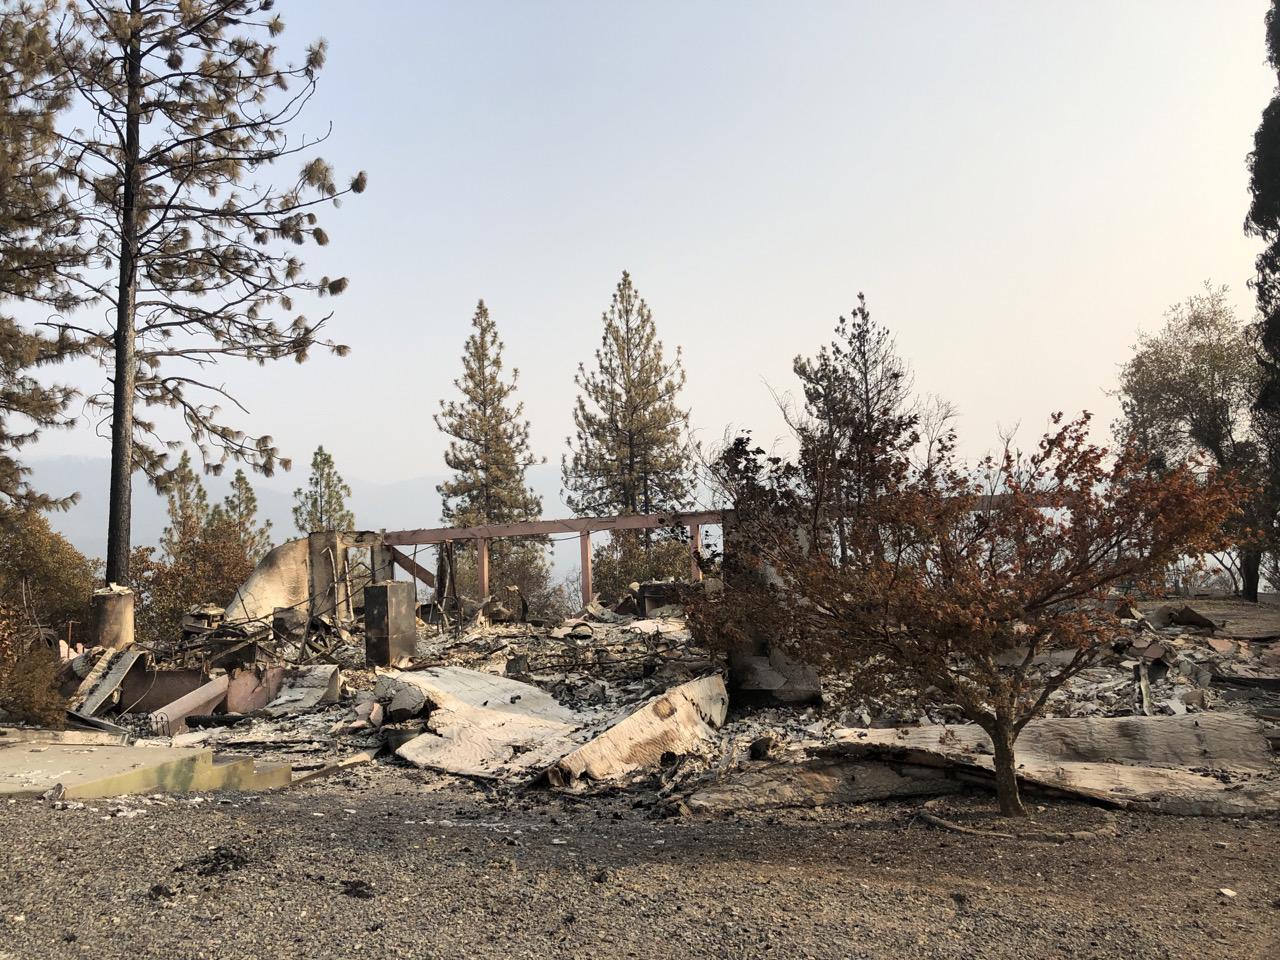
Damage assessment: destroyed